Sky position (RA, Dec in degrees): 162.634, 26.405
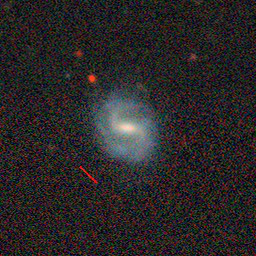
Galaxy morphology: Barred Spiral Galaxies